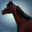
Label: horse